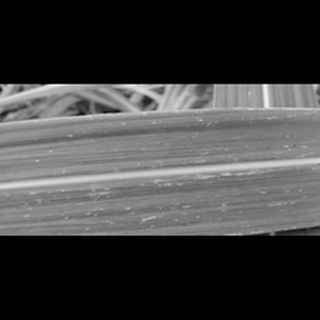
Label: sugarcane_mosaic